Iris (car)

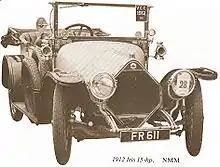
Iris 15 HP (1912)

Iris was a British car brand that was manufactured from 1906 to 1925 by Legros & Knowles Ltd in Willesden, London and Aylesbury, Buckinghamshire.